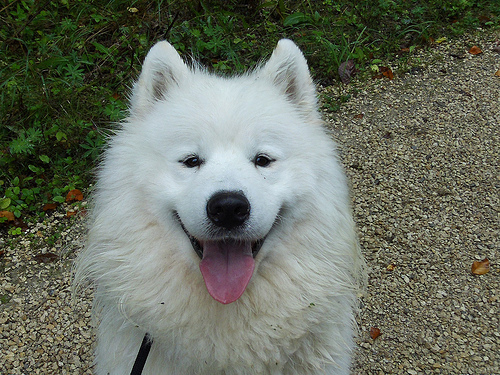
Breed: samoyed